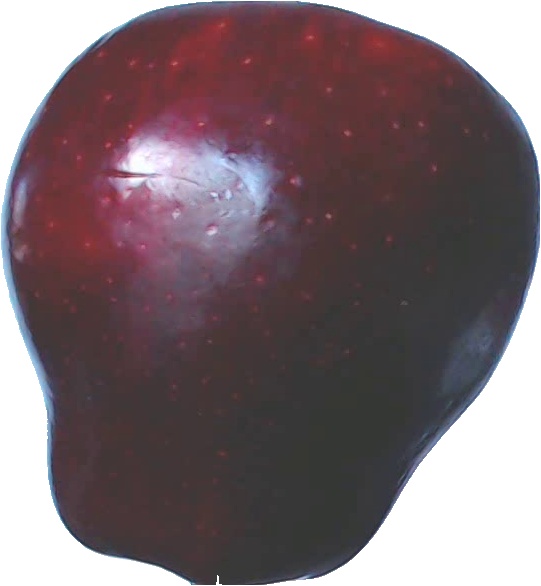
Label: apple_red_delicios_1